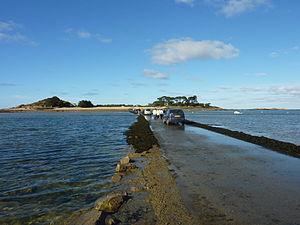
Carantec